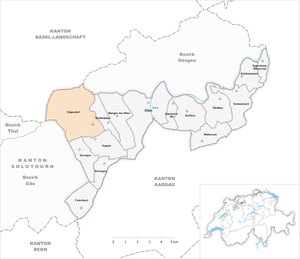
Hägendorf est une commune suisse du canton de Soleure, située dans le district d'Olten.